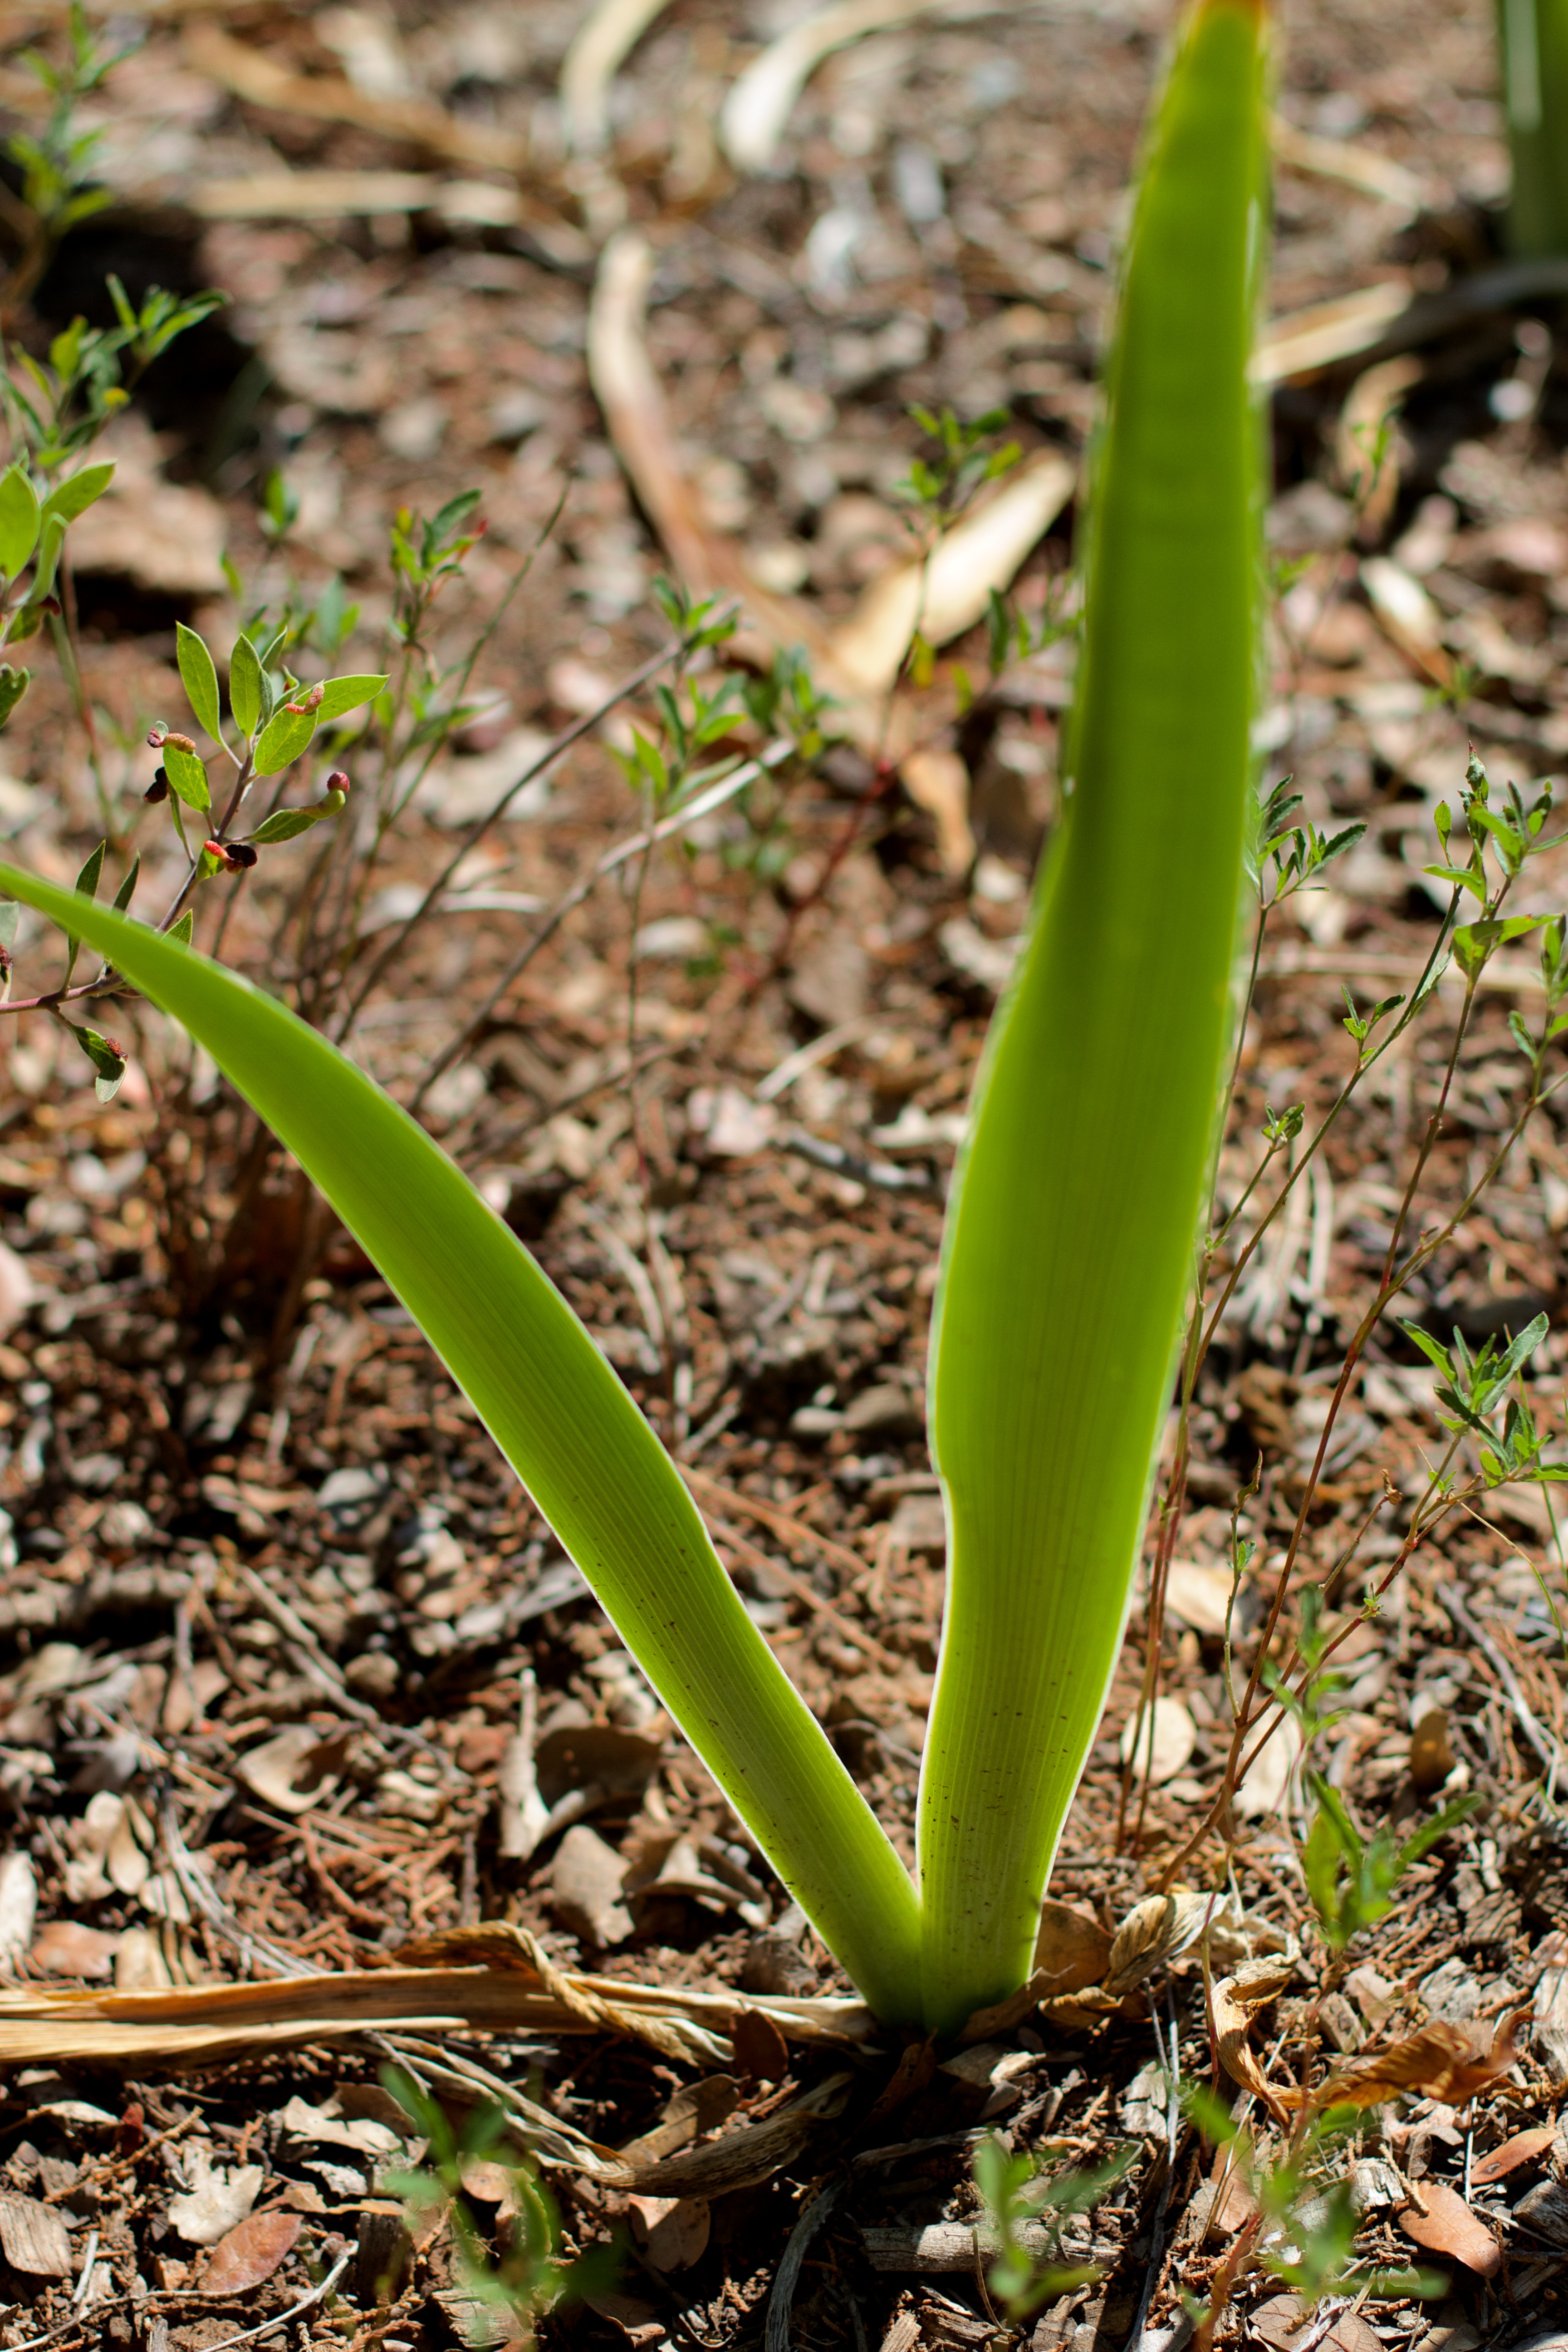
grass, plant, leaf, flower, green, produce, soil, botany, flora, wildflower, arum, flowering plant, grass family, plant stem, land plant